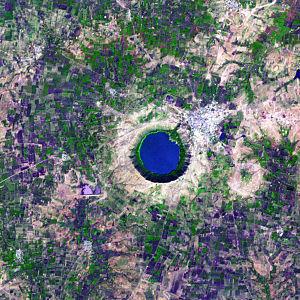
Le cratère de Lonar est situé à côté de la petite ville éponyme, dans l'État de Maharashtra en Inde. C'est le plus grand cratère creusé dans des roches de basalte et il est partiellement rempli par un lac d'eau salée.